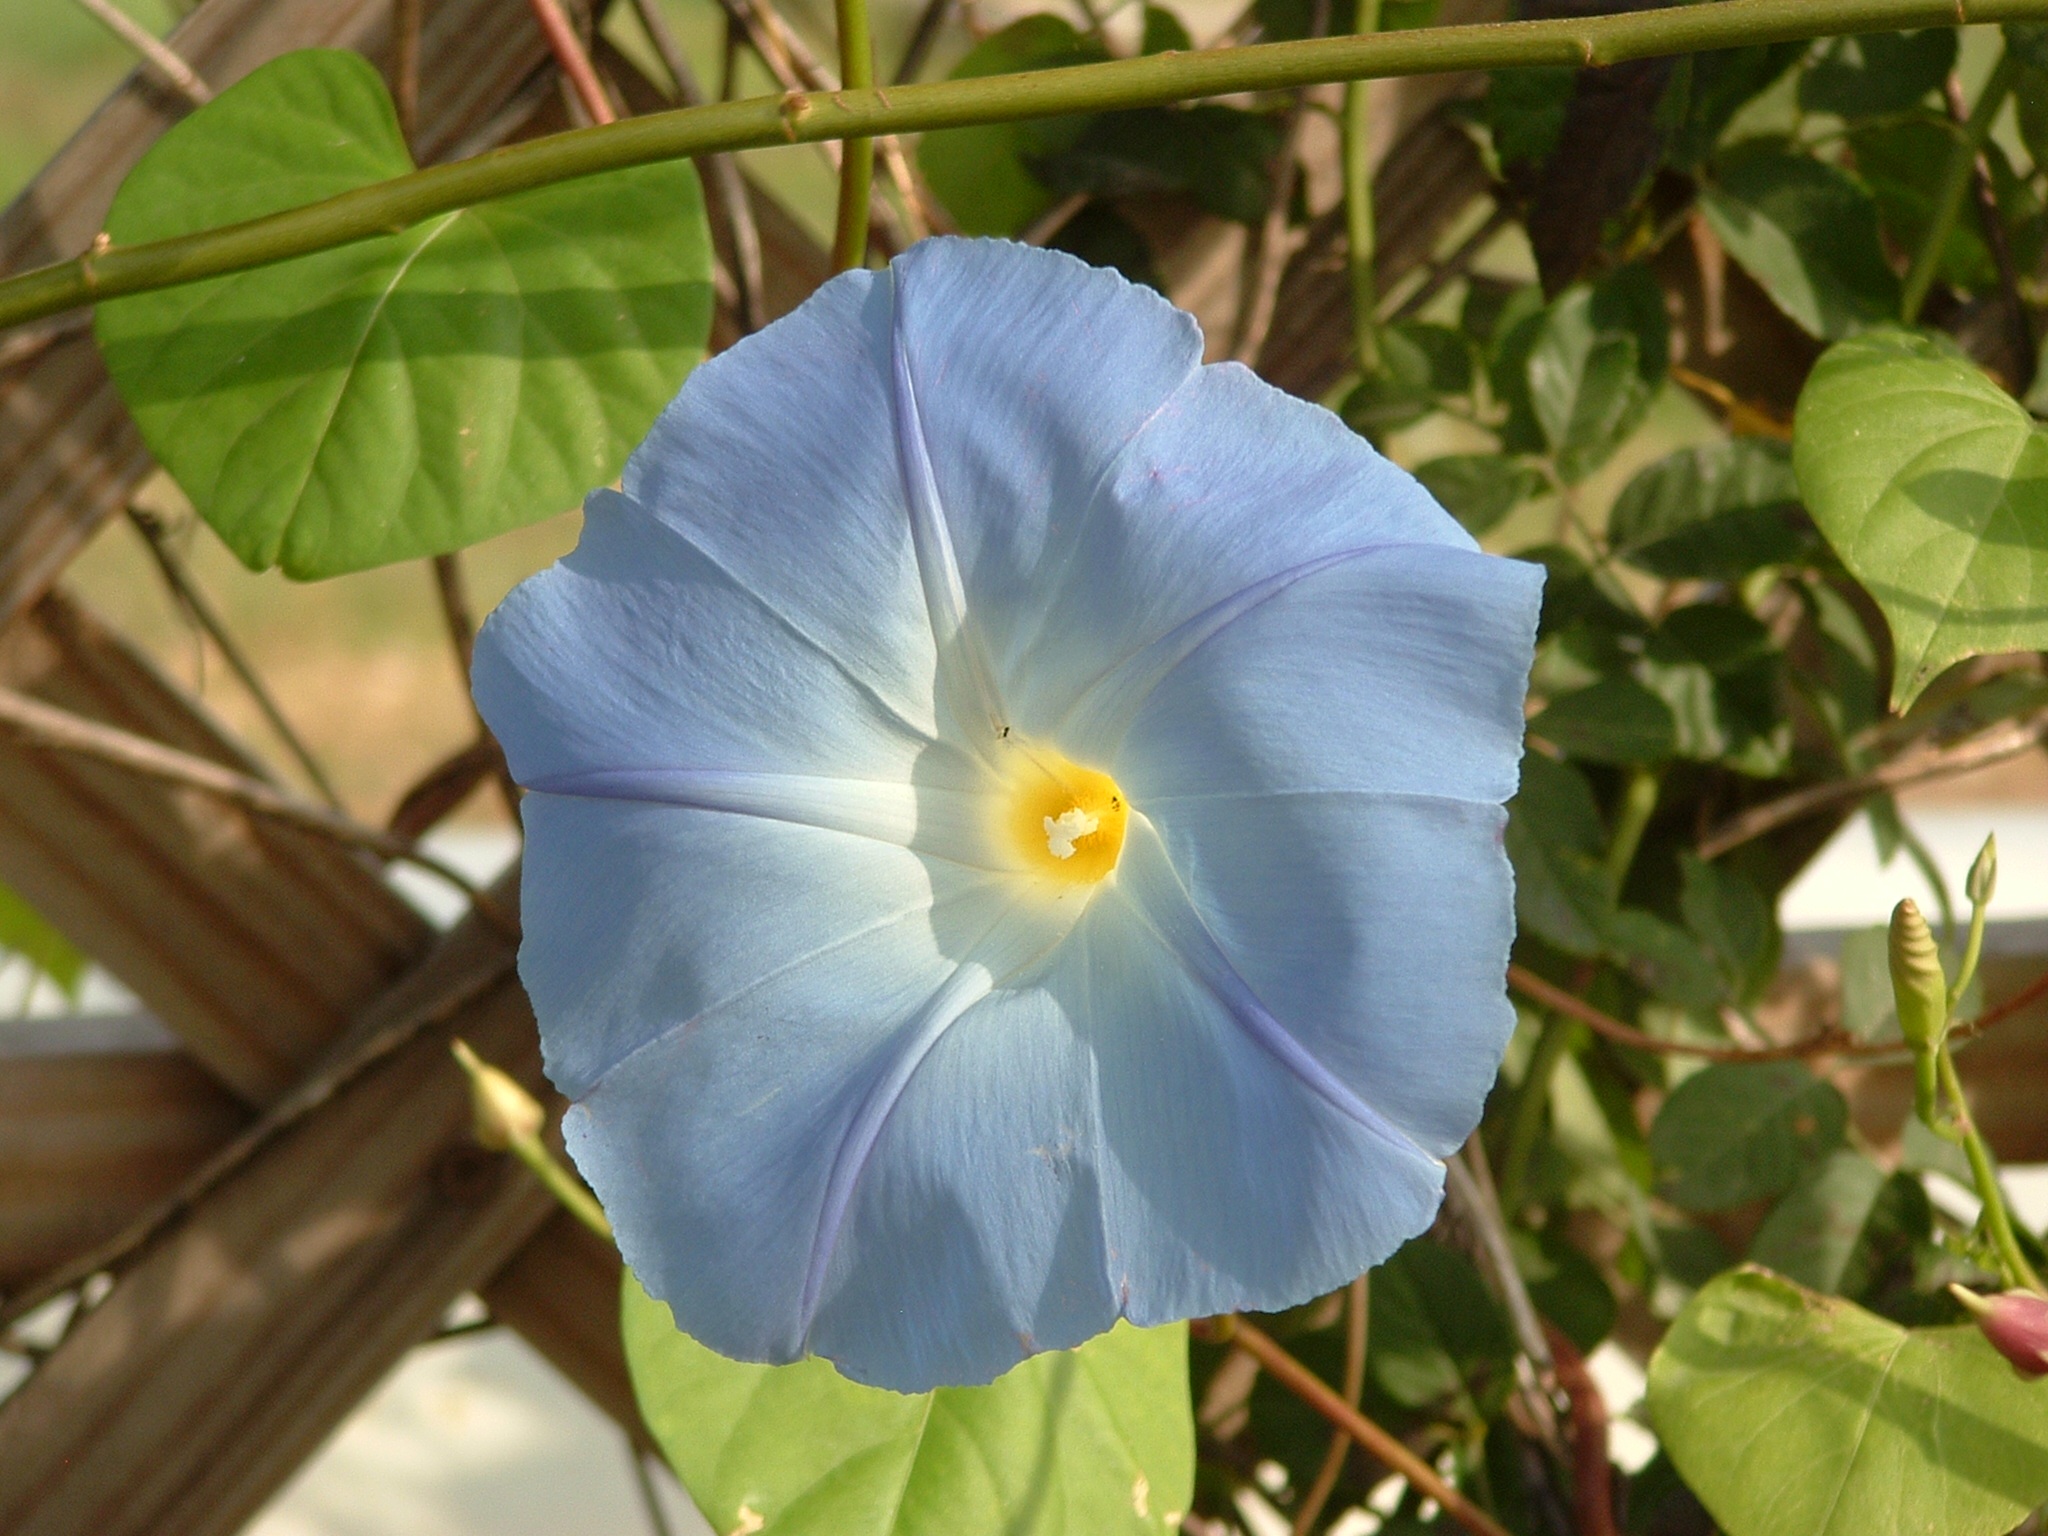
outdoor, plant, morning, flower, summer, spring, produce, botany, blooming, flora, glory, morning glory, moonflower, flowering plant, land plant, morning glory family, beach moonflower